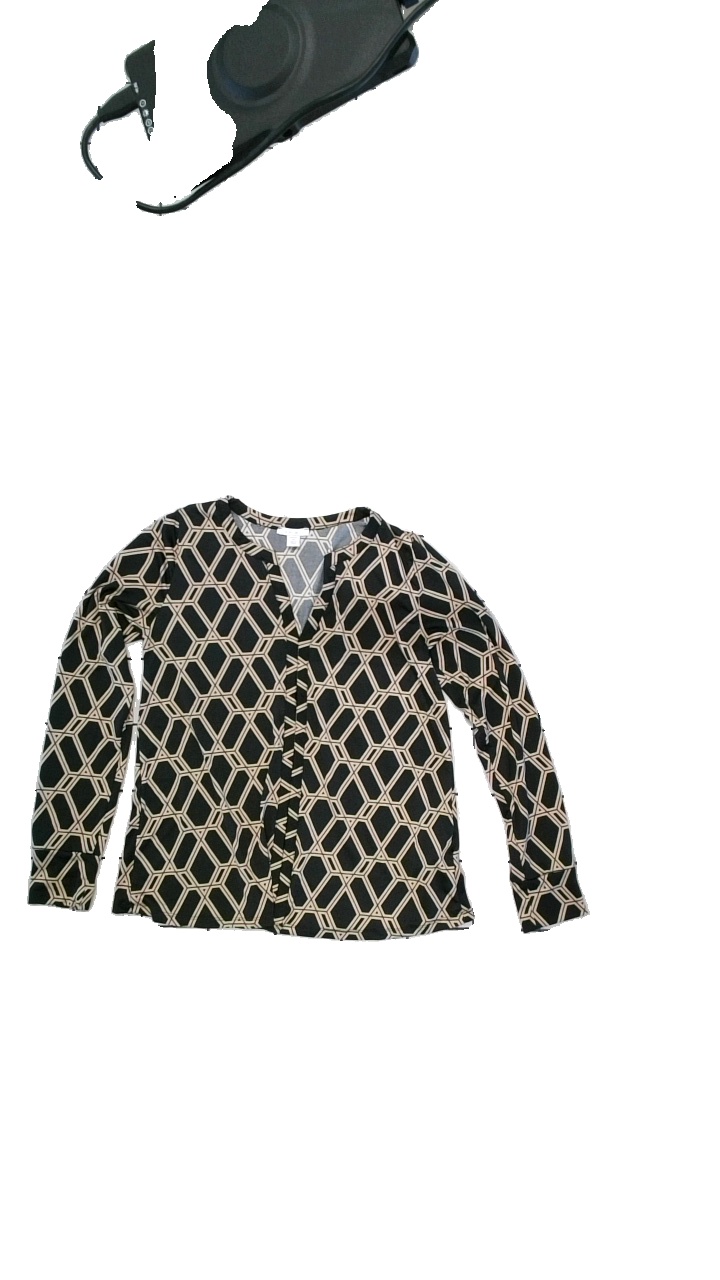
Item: Shirt (Ladies)
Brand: Amisu (new Yorker)
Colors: Black, Beige, Multicolor
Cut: Regular
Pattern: Geometric print
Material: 95%polyester,5%Elastane
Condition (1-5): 3
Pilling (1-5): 3
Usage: Reuse
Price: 50-100